Al Daayen

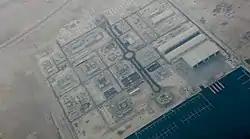
Aerial view of Al Daayen Village in 2017.

The demographic and urban growth of the country over recent years necessitated the creation of Al Daayen Municipality. The Emir of Qatar ratified the government's resolution 13 in 2004 on the creation of the municipality.